Adventureland (video game)

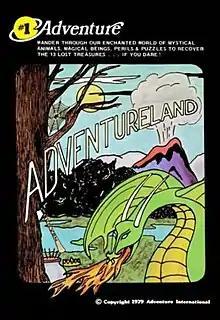

Adventureland is a text adventure video game for microcomputers, released by Scott Adams in 1978. The game has no plot but simply involves searching for thirteen lost artifacts in a fantasy setting. Its success led Adams to form Adventure International, which went on to publish thirteen similar games in the "Adventure" series, each in different settings.